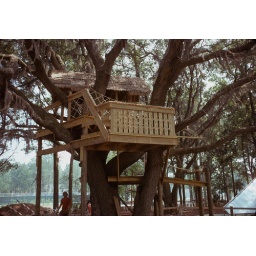
Worker puts the finishing touches on this new tree house in the playground at Sea Pines Plantation Harbor Town